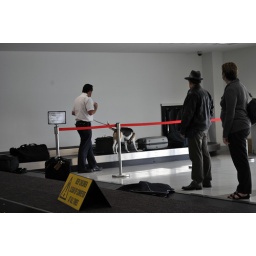
Fruit sniffer dog on bag carousel at airport in Launceston.